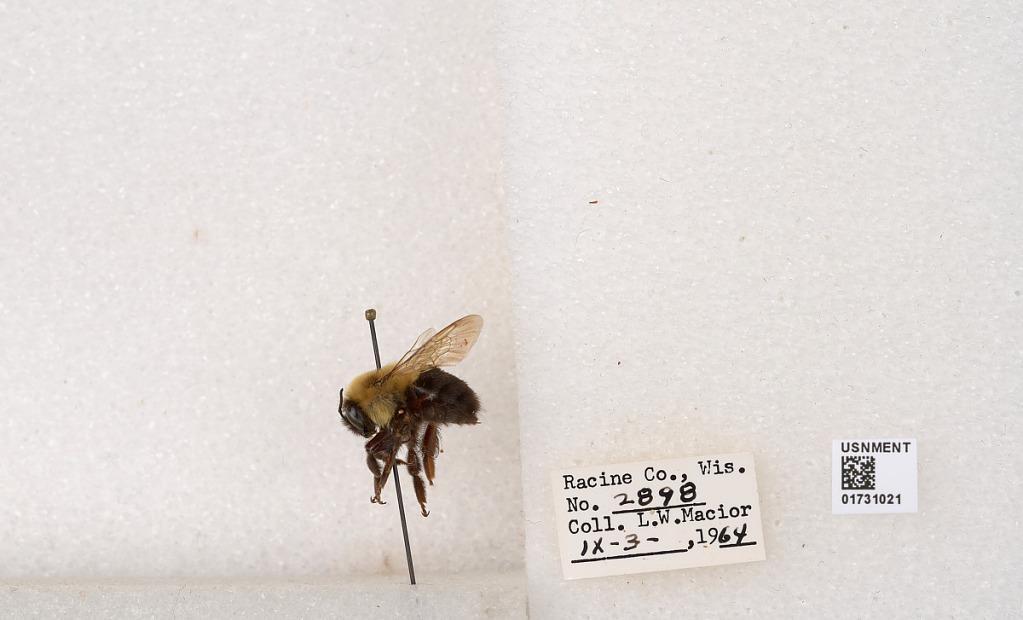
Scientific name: Bombus impatiens Cresson
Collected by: L. Macior
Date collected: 1964-9-3
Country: United States
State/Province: Wisconsin
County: Racine
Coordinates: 42.7299, -87.8123